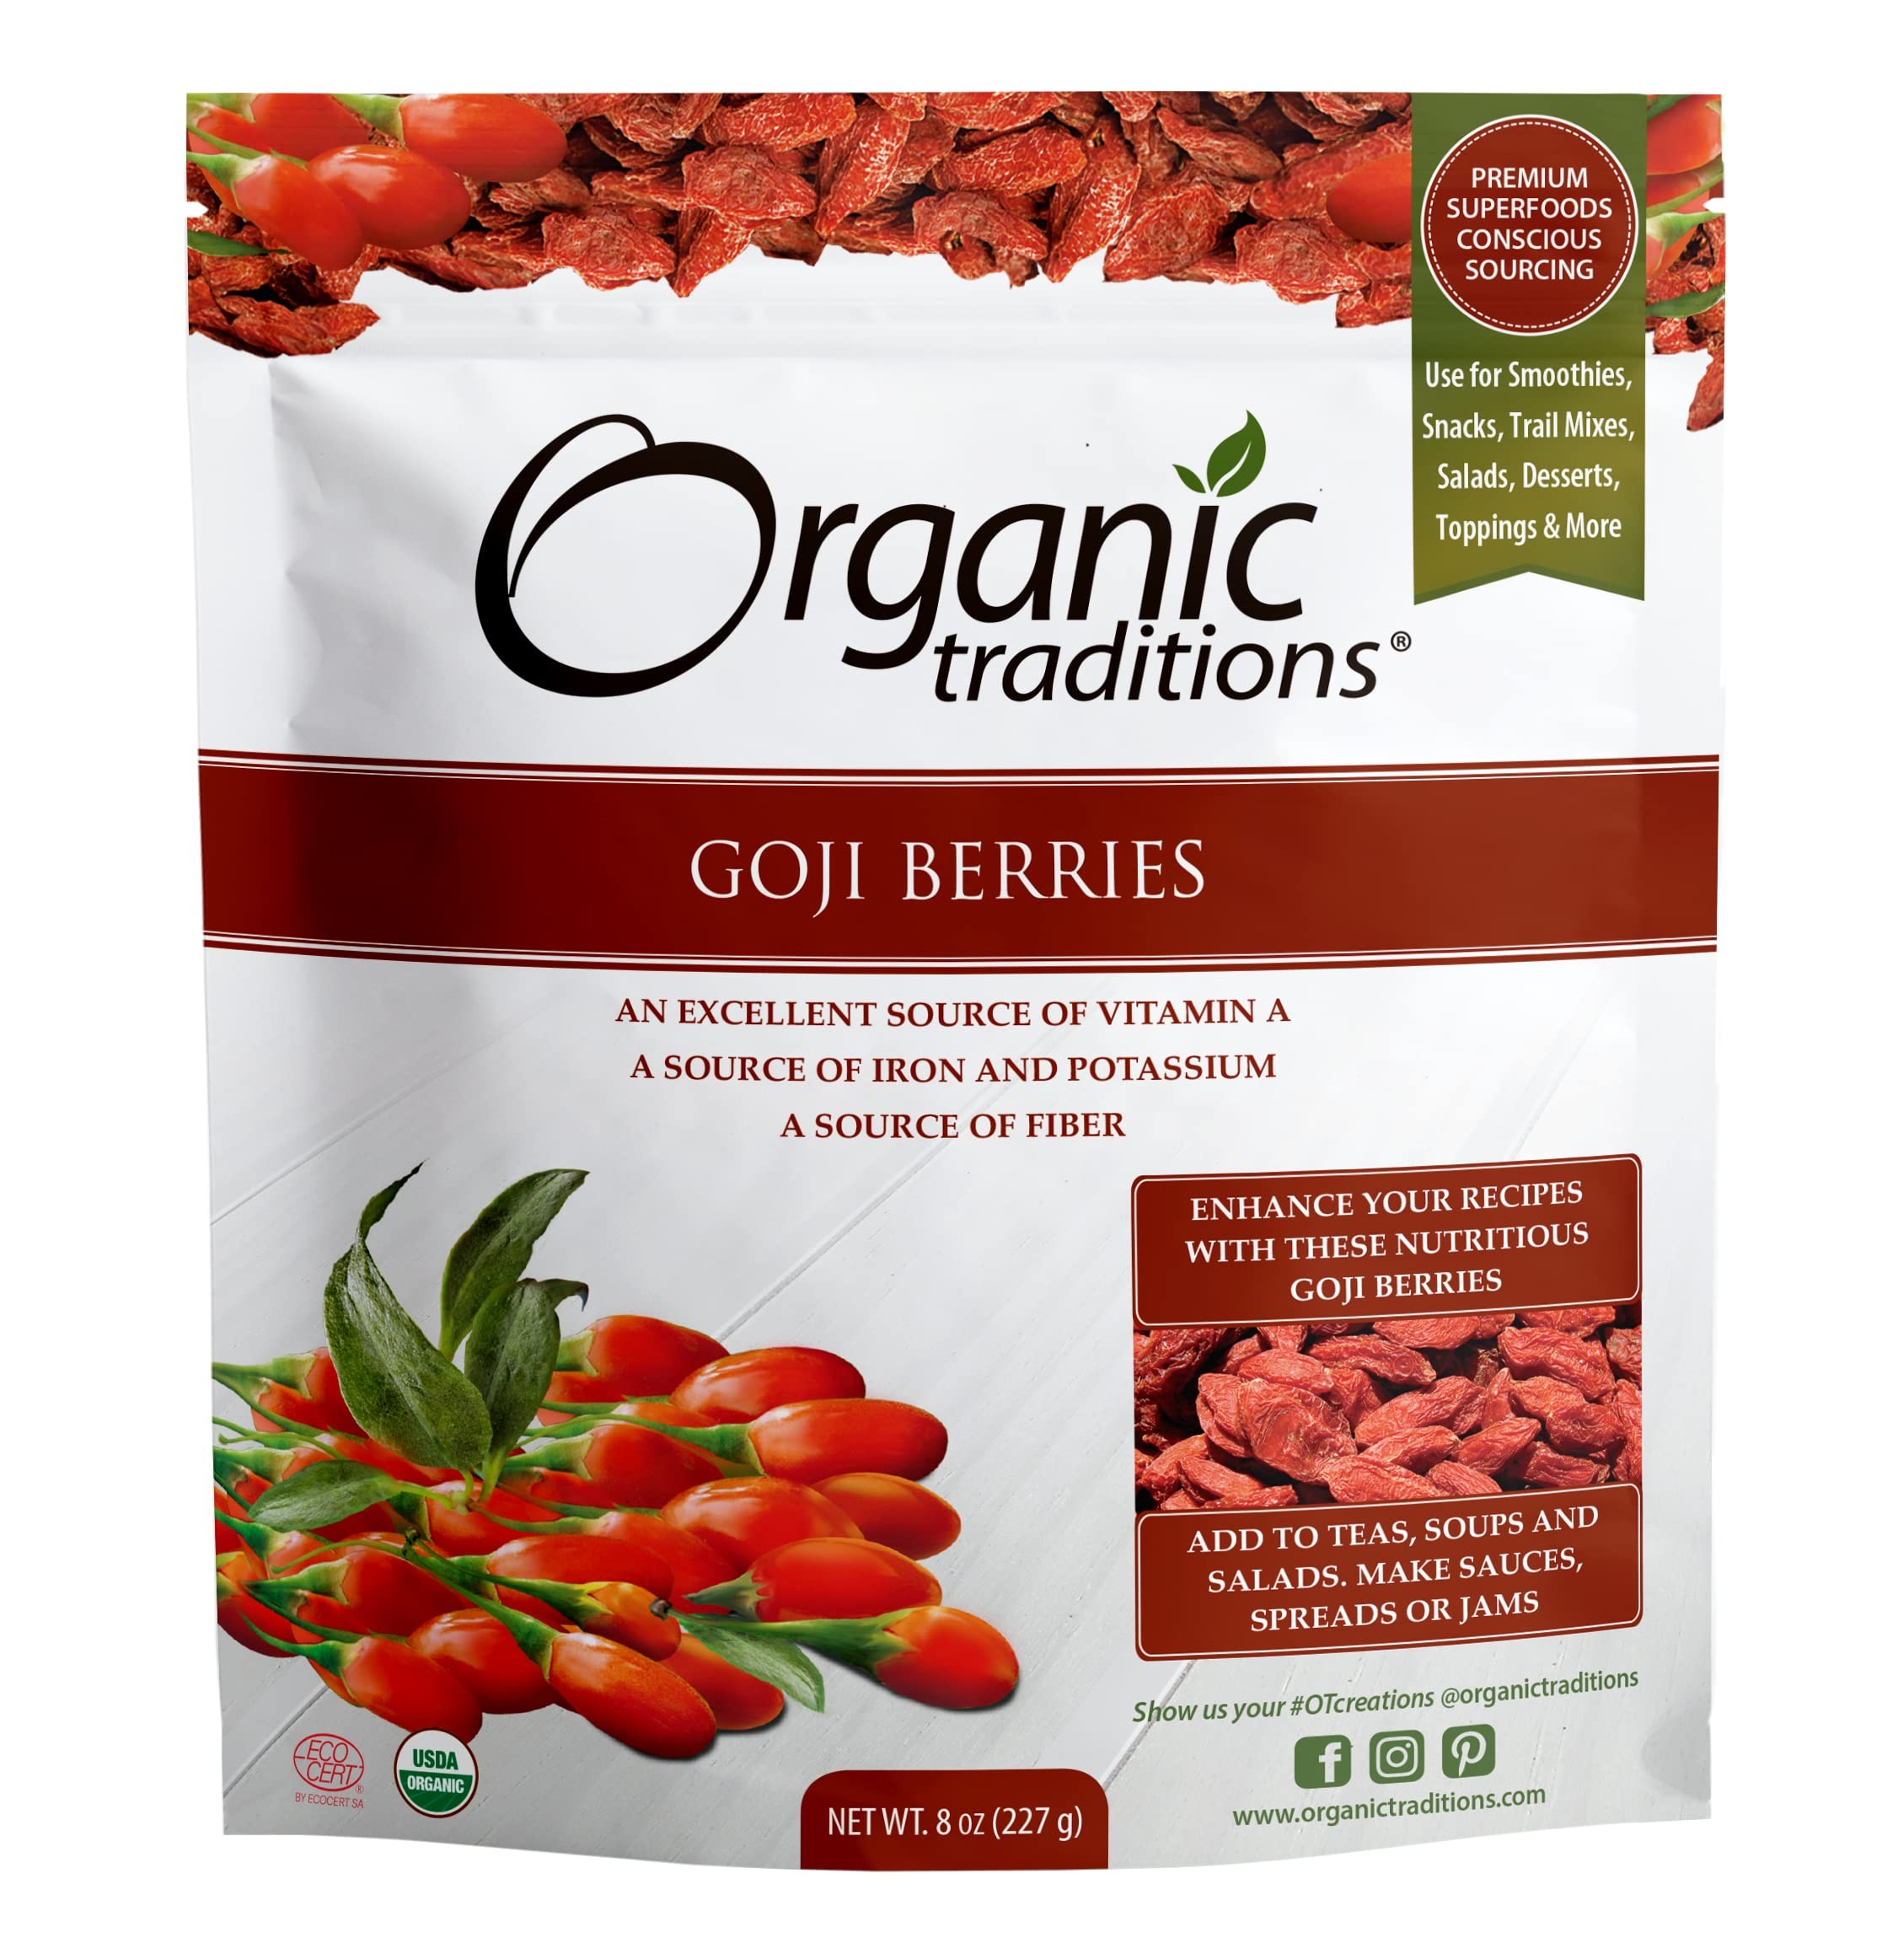
Item Name: Organic Traditions Dried Goji Berries - 8oz, Organic, Non-GMO, No Additives or Sweeteners
Bullet Point 1: Goji berries, also known as wolfberries, are one of the most prized superfruits in the Asian tradition
Bullet Point 2: Used for centuries to help promote vitality and well-being
Bullet Point 3: A good source of vitamins A and C, iron, potassium and fiber
Bullet Point 4: Contain essential amino acids, trace minerals and vitamins B1, B2, B6, vitamin E, carotenoids and a host of antioxdiants
Bullet Point 5: Ready to eat right out of the bag
Bullet Point 6: The perfect topping for smoothie bowls, oatmeal, chia pudding, trail mixes, and more!
Bullet Point 7: Great for baking and cooking
Bullet Point 8: Soak your goji berries for easy incorporation in smoothies, dips, sauces and more
Product Description: Organic Traditions Goji Berries, also known as wolfberries, are one of the most prized superfruits in the Asian tradition. It has been used for centuries to promote vitality and well-being. Goji berries are an excellent source of vitamin C, a source of potassium and iron and are high in fiber. Enjoy Organic Traditions' Goji Berries right out of the bag, in a DIY trail mix, or as a topper to smoothie bowls, oatmeal and more. Try soaking your goji berries and adding them to your smoothies and sauces!
Value: 1.0
Unit: Count

Price: 11.24